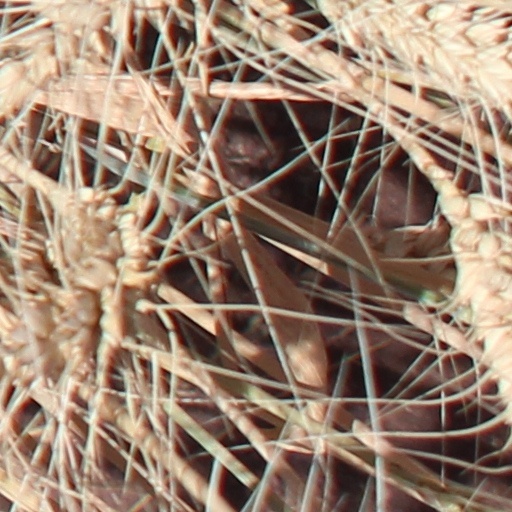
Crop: wheat